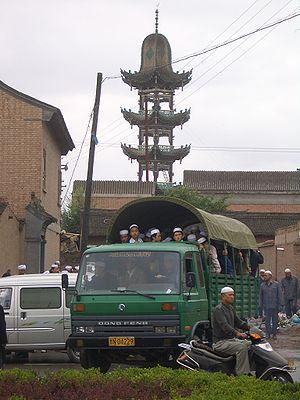
L'islam en Chine, est riche de son passé et de son héritage. L'Histoire de l'islam en Chine est des plus anciennes, remontant aux alentours de 650, lorsque Sa`d ibn Abi Waqqas est envoyé comme représentant auprès de l'empereur Tang Gaozong, durant le règne du calife Othmân ibn Affân. Le nombre de musulmans en RPC est estimé entre 30 et 80 millions suivant les sources. L'État communiste commence par lutter contre toutes les religions pendant les années 1950, puis les interdits pendant la Révolution culturelle avant de graduellement mettre en place un système de liberté sous contrôle avec l'arrivée de Deng Xiaoping au pouvoir. L'islam est géré par l'Association Islamique de Chine, une association étatique à laquelle doit s'affilier tout musulman.